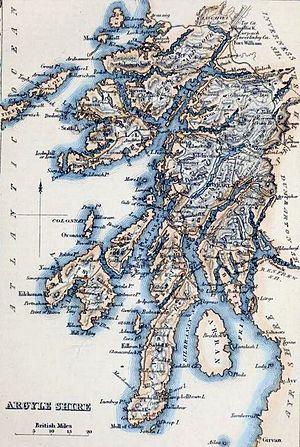
Argyll, est une région de l'Ouest de l'Écosse correspondant plus ou moins à l'ancien Dál Riata, située en Grande-Bretagne sur la côte ouest entre Mull of Kintyre et Cap Wrath.